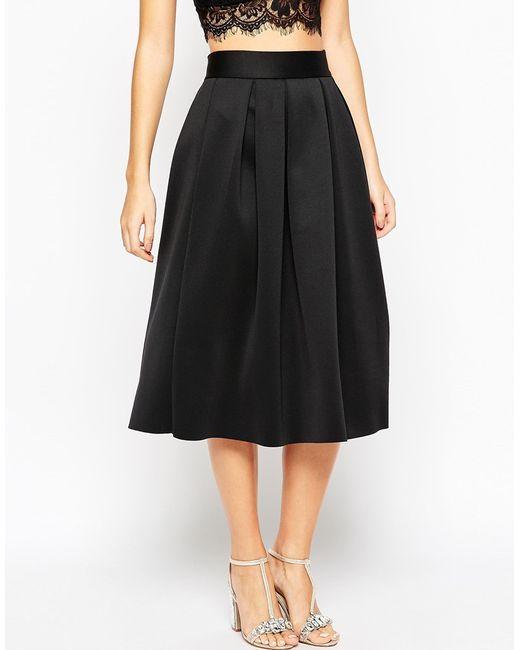
Bestickter Ballrock aus Mesh für Damen in schwarzer Farbe